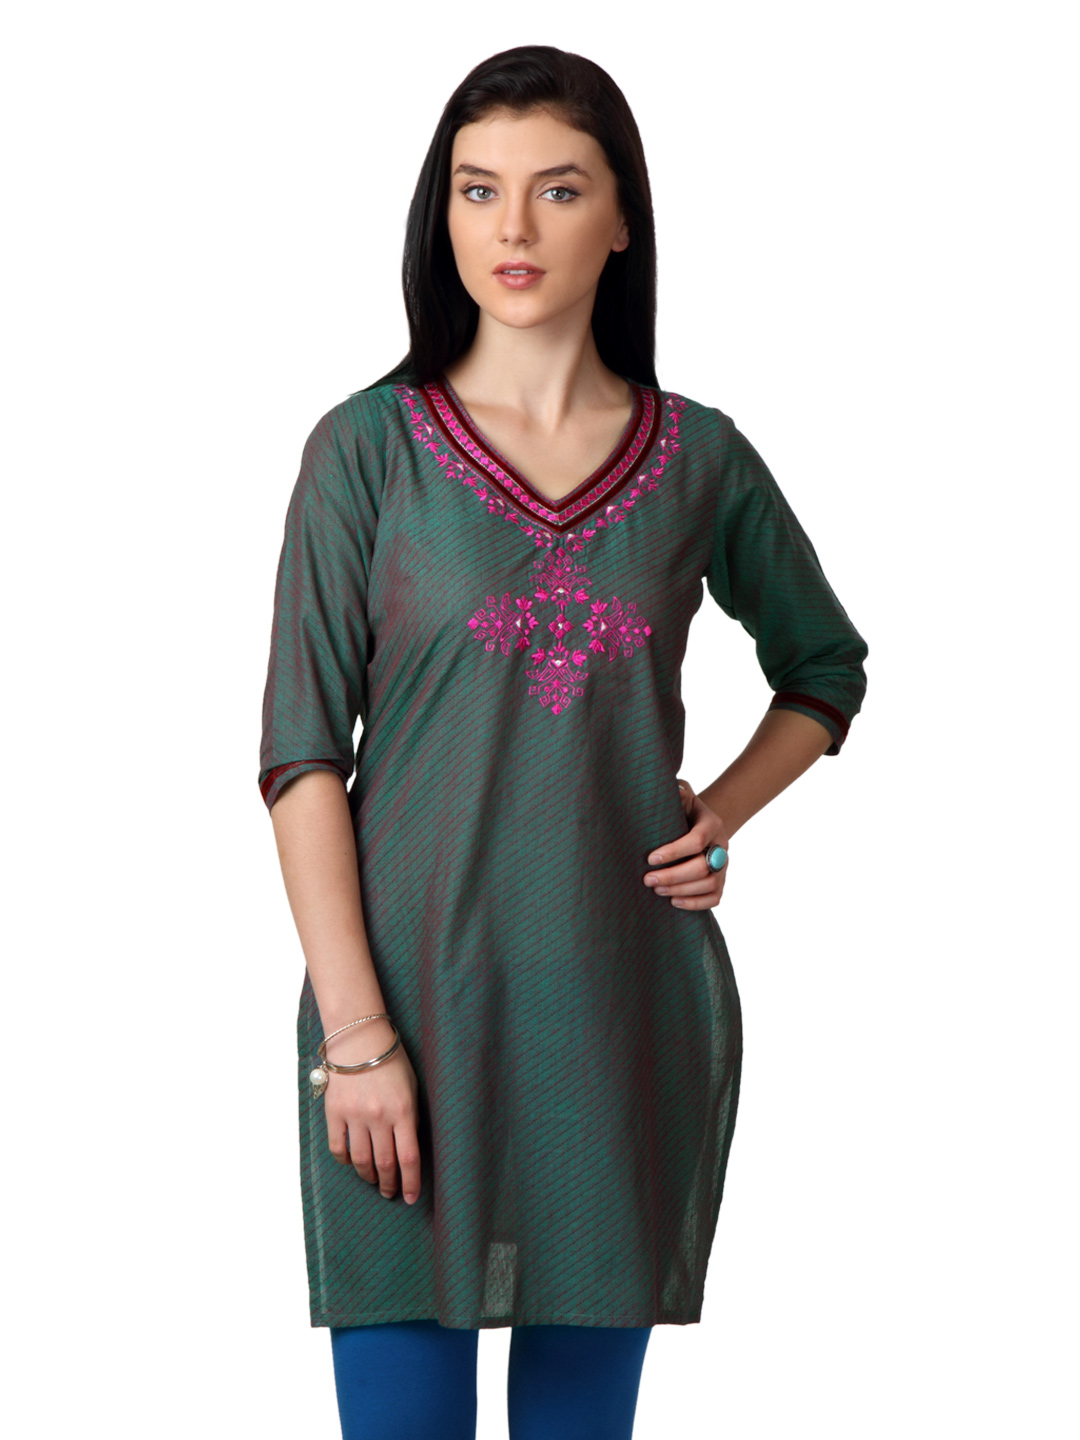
ALayna Women Green Kurta
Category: Apparel / Topwear / Kurtas
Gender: Women
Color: Green
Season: Summer 2012
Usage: Ethnic